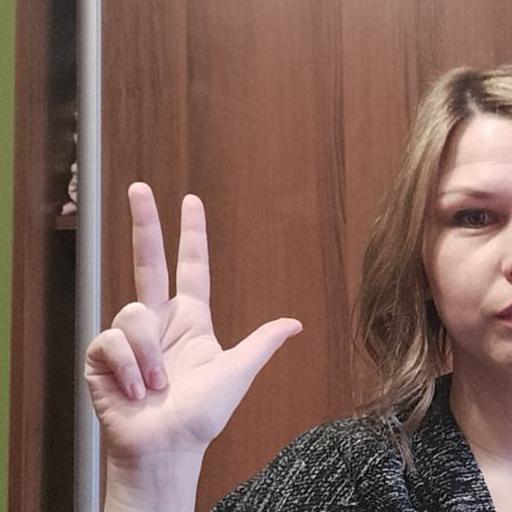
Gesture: three2